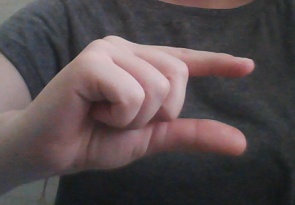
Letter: dal